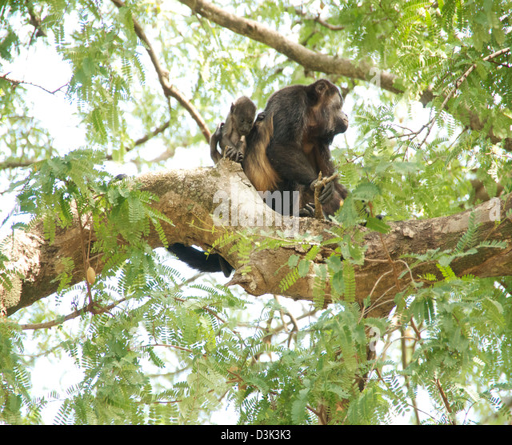
biological genus in tree on the beach .